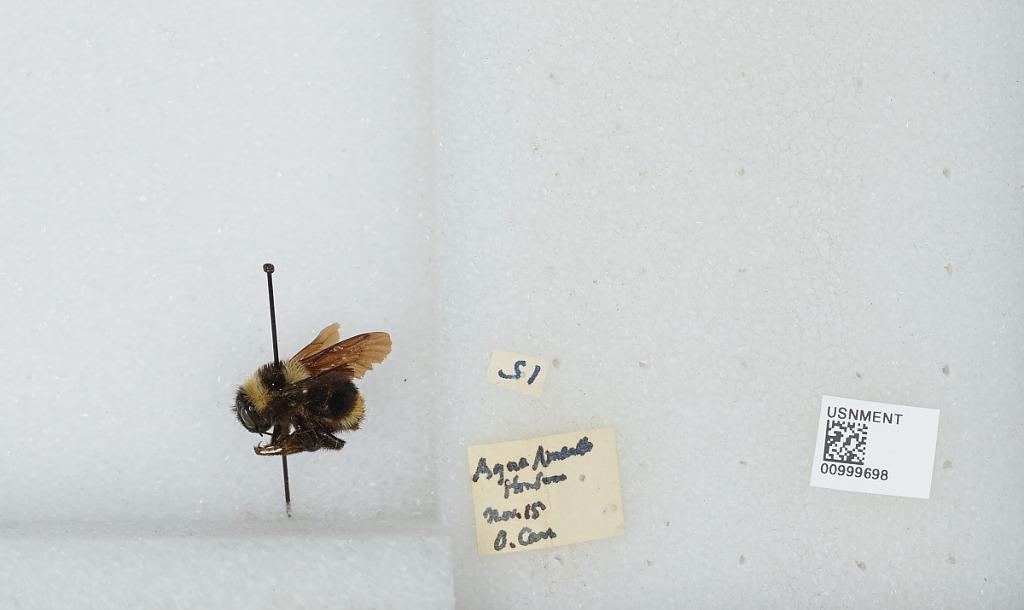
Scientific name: Bombus (Fervidobombus) medius Cresson
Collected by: O. Carr
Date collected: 1915-11-